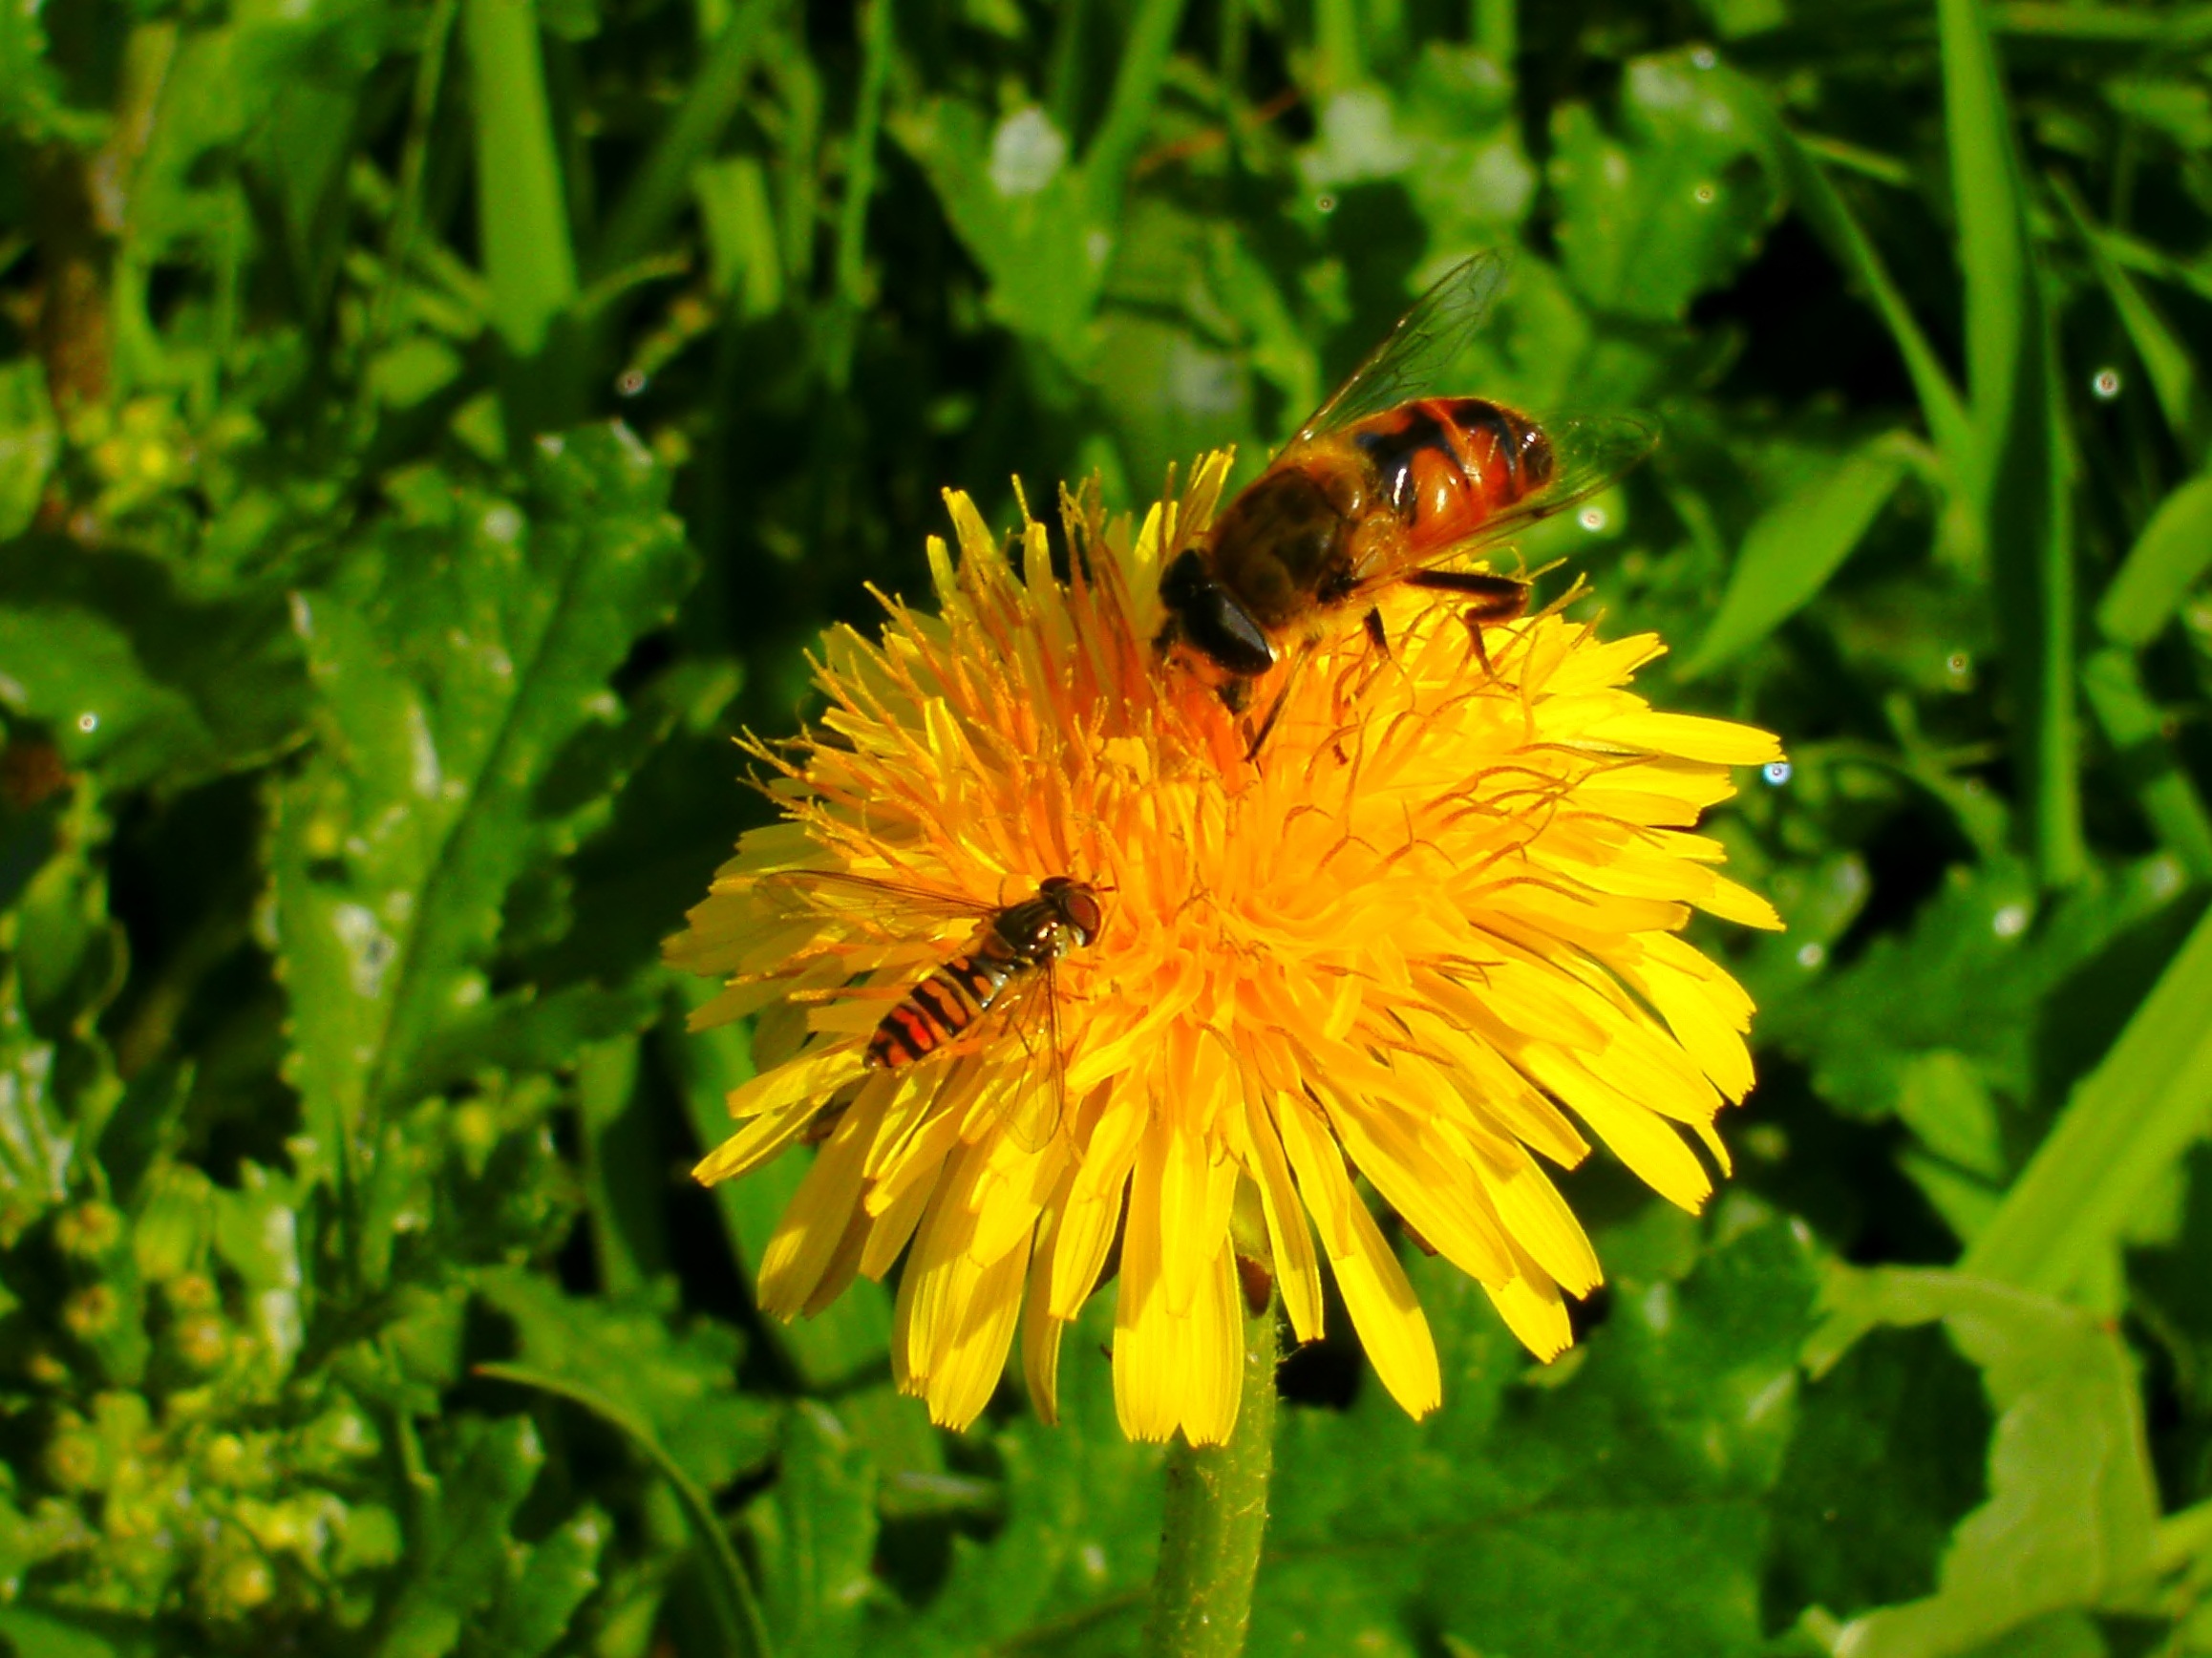
nature, plant, meadow, prairie, flower, wildlife, insect, botany, yellow, flora, fauna, invertebrate, wildflower, hoverfly, bee, insects, bumblebee, nectar, macro photography, flowering plant, honey bee, daisy family, annual plant, land plant, membrane winged insect